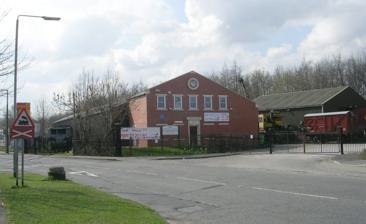
Building: Middleton Railway
Country: United Kingdom
Year built: 1758
Railway line in Leeds, England Middleton Railway Main station building on Moor Road. Locale Hunslet , Leeds , West Yorkshire Terminus Moor Road Coordinates 53°46′30″N 1°32′19″W / 53.775070°N 1.538600°W / 53.775070; -1.538600 Commercial operations Name Middleton Railway Built by Charles Brandling Original gauge 4 ft 1 in ( 1,245 mm ) until 1881 4 ft 8 + 1 ⁄ 2 in ( 1,435 mm ) standard gauge from 1881 Preserved operations Owned by The Middleton Railway Trust Ltd. Operated by The Middleton Railway Trust Ltd. Stations 2 Length 0.96 miles (1.54 km) Preserved gauge 4 ft 8 + 1 ⁄ 2 in ( 1,435 mm ) standard gauge 1758 Construction of first waggonway 1799 Wooden tracks replaced with iron edge rails 1812 Introduction of steam locomotives c. 1835 Line reverts to horse drawn trains 1866 Return of steam locomotives 1881 Line converted to 4 ft 8 + 1 ⁄ 2 in ( 1,435 mm ) standard gauge 1947 Rationalisation of the Line 1960 Line taken over by preservation society Preservation history June 1960 One week passenger service 1960 Start of freight service 1969 Start of regular passenger service 1983 End of freight service Headquarters Moor Road station Website http://www.middletonrailway.org.uk/ The Middleton Railway is the world's oldest continuously working railway, situated in the English city of Leeds . It was founded in 1758 and is now a heritage railway , run by volunteers from The Middleton Railway Trust Ltd. since 1960. The railway operates passenger services at weekends and on public holidays over approximately 1 mile (1.6 km) of track between its headquarters at Moor Road , in Hunslet , and Park Halt , on the outskirts of Middleton Park . Origins: Middleton colliery "The Collier" , aquatint from a painting by George Walker in his The Costume of Yorkshire , engraved by Robert Havell 1814, showing a Matthew Murray steam locomotive ( Salamanca ) on the Middleton Railway Coal has been worked in Middleton since the 13th century, from bell pits , gin pits and later "day level" or adits . Anne Leigh, heiress to the Middleton Estates, married Ralph Brandling from Felling near Gateshead on the River Tyne. They lived in Gosforth and left running of the Middleton pits to agents. Charles Brandling was their successor. In 1754, Richard Humble, from Tyneside, was his agent. Brandling was in competition with the Fentons in Rothwell who were able to transport coal into Leeds by river, putting the Middleton pits at considerable disadvantage. Humble's solution was to build waggonways which were common in his native north east. The first waggonway in 1755 crossed Brandling land and that of friendly neighbours to riverside staithes at Thwaite Gate. United Kingdom legislation Middleton Railway Act 1757 Act of Parliament Parliament of Great Britain Long title An Act for establishing Agreements made between Charles Brandling Esquire and other Persons, Proprietors of Lands, for laying down a Waggonway, in order for the better supplying the Town and Neighbourhood of Leeds, in the County of York, with Coals. Citation 31 Geo. 2 c. 22 Pr. Dates Royal assent 9 June 1758 Other legislation Repealed by Statute Law (Repeals) Act 1978 Status: Repealed In 1757 he proposed to build a waggonway towards Leeds, and to ensure its permanence Brandling sought ratification in an act of Parliament , the Middleton Railway Act 1757 ( 31 Geo. 2 c. 22 Pr. ), the first authorising the building of a railway. An Act for Establishing Agreement made between Charles Brandling, Esquire, and other Persons, Proprietors of Lands, for laying down a Waggon-Way in order for the better supplying the Town and Neighbourhood of Leeds in the County of York, with Coals. The Middleton Railway, the first railway to be granted powers by an act of Parliament, carried coal cheaply from the Middleton pits to the Staith at Casson Close, Leeds (near Meadow Lane, close to the River Aire). Not all the land belonged to Brandling, and the act gave him power to obtain wayleave . Otherwise the line was privately financed and operated, initially as a waggonway using horse-drawn waggons. Around 1799 the wooden tracks began to be replaced with superior iron edge rails to a gauge of 4 ft 1 in ( 1,245 mm ). Cheap Middleton coal gradually enabled Leeds to become a centre of the many developing industries which used coal as a source of heat, e.g. for pottery, brick and glass making, metal working, and brewing, or as a source of power for mill and factory engines. Introduction of steam Salamanca In 1812 the Middleton Railway became the first commercial railway to use steam locomotives successfully. John Blenkinsop , the colliery's viewer, or manager, had decided that an engine light enough not to break the cast iron track would not have sufficient adhesion , bearing in mind the heavy load of coal wagons and the steep track gradient. Accordingly, he relaid the track on one side with a toothed rail , which he patented in 1811 (the first rack railway ), and approached Matthew Murray of Fenton, Murray and Wood , in Holbeck , to design a locomotive with a pinion which would mesh with it. Murray's design was based on Richard Trevithick 's Catch me who can , adapted to use Blenkinsop's rack and pinion system, and probably was called Salamanca . This 1812 locomotive was the first to use two cylinders. These drove the pinions through cranks which were at right angles, so that the engine would start wherever it came to rest. In 1812, Salamanca was the first commercial steam locomotive to operate successfully. Three other locomotives were built for the Middleton colliery, and the railway was locomotive-operated for more than twenty years.  A number of other firsts can be claimed by the railway. Being the first line to use steam locomotives regularly on freight trains it was naturally the first line to employ a train driver. The world's first regular, professional train driver was a former pit surface labourer named James Hewitt who had been trained by Fenton, Murray & Wood's test driver. The first member of the public to be killed by a locomotive was almost certainly a 13-year-old boy named John Bruce killed in February 1813 whilst running alongside the tracks. The Leeds Mercury reported that this would "operate as a warning to others" . Though it was considered a marvel at the time, a child who witnessed it was less impressed. The child, David Joy , became a successful engineer. Living in Hunslet Lane, on the London Road, the old coal railway from the Middleton Pits into Leeds, ran behind our house a few fields off, and we used to see the steam from the engines rise above the trees. Once I remember going with my nurse, who held my hand (I had to stretch it up to hers, I was so little) while we stood to watch the engine with its train of coal-wagons pass. We were told it would come up like a flash of lightning, but it only came lumbering on like a cart. Boiler explosions and horse haulage Salamanca's boiler exploded on 28 February 1818, killing the driver, as the explosion "carried, with great violence, into an adjoining field the distance of one hundred yards." This was the result of the driver tampering with the safety valves . Another boiler explosion occurred on 12 February 1834, again killing the driver. This time the most likely cause was a badly worn boiler, kept going by in-house repairs which were no longer expertly carried out after Blenkinsop's death. The driver killed on this occasion was James Hewitt, the world's first regular locomotive driver. The Blenkinsop engines remained at work for thirty years: when John Urpeth Rastrick and James Walker visited the line on the behalf of the Directors of the Liverpool and Manchester Railway in January 1829 noted they were still at work, one of them being recorded as pulling a load of thirty load coal wagons, weighing 140 tons. At least two were working until 1835. Horse haulage returned and steam was abandoned apart from about a 1-mile (1.6 km) section near the main pit, which for some time was chain-worked by a stationary steam engine. Return of steam Steam was reintroduced in 1866 with tank engines from local firm Manning Wardle . In 1881 the railway was converted to 4 ft 8 + 1 ⁄ 2 in ( 1,435 mm ) standard gauge allowing it to connect with the Midland Railway . Other extra links included one to the Great Northern Railway in 1899 and sidings serving other sources of freight including Robinson & Birdsell's scrapyard and Clayton, Sons & Co's engineering works. The Middleton Estate & Colliery Co became part of the nationalised National Coal Board in 1947. Some rationalisation took place, the city centre staith at Kidacre street was closed and in the end coal movement was concentrated on the stretch of line from the GNR connection to Broom Pit. Preservationists mainly from Leeds University were allowed to move into an abandoned part of the line, between Moor Road and the GNR connection, by its then owners Messrs. Clayton, Son & Co. When Broom Pit closed in 1968 the preservationists, by then called the Middleton Railway Trust, were able to reinstate the connection and operate to the site of Broom Pit, maintaining the continuous operation of the line. Preservation The engine shed museum Middleton Railway Blue Plaque In June 1960, the Middleton Railway became the first standard-gauge railway to be taken over and operated by unpaid volunteers. Passenger services were initially operated for only one week, using an ex Swansea and Mumbles Railway double deck tram (the largest in Britain seating 106 passengers), hauled by a 1931 diesel locomotive hired from the nearby Hunslet Engine Company . However, the volunteers of the Middleton Railway subsequently operated a freight service from September 1960 until 1983. Regular operation of passenger services began in 1969. The Middleton Steam Railway is home to a representative selection of locomotives built in the Jack Lane, Hunslet area by the famous Leeds manufacturers of John Fowler & Co. , Hudswell Clarke , Hunslet Engine Company , Kitson & Co. and Manning Wardle .  The locomotives include "Sir Berkeley", which was featured in the 1968 BBC TV version of " The Railway Children ". The locomotive is owned by the Vintage Carriages Trust of Ingrow near Keighley . Route and stations v t e Middleton Railway Legend 0.37 mi Hallam & Pontefract Lines 0.29 mi Beza Road Balm Road Branch 0.17 mi Tulip Street 0.03 mi Moor Road former line towards city (removed) 0.00 mi Museum & shed | Moor Road 0.10 mi engine & wagon storage siding 0.16 mi M621 motorway 0.24 mi Dartmouth Branch 0.55 mi John Charles Approach 0.69 mi footbridge between John Charles Centre and South Leeds High School 0.94 mi Park Halt | engine run-around loop 0.96 mi End of line Proposed extension into Middleton Park Although the operational line starts at Moor Road , the line actually begins with the Balm Road Branch which joins the Middleton Railway with the Leeds - Sheffield route of the Hallam & Pontefract Lines. However, the connection to the main network has not been used since 1990 and has been bolted closed preventing access. This section of track crosses Beza Road , Tulip Street and Moor Road . It is currently only used during special events as the line and crossings would need upgrading for regular use. Located few yards from Moor Road level crossing is the line's main terminus, Moor Road station . The site includes the Engine House museum and workshops along with a single platform for departing and arriving trains. The site was once a junction between the link to the Midland Railway mainline via the "Balm Road Branch" and the line to Kidacre Street coal staith near the centre of the city. Departing Moor Road , are a selection of locomotives and rolling stock stored on sidings before the tunnel. The tunnel is the only one located on the route and allows the railway to pass under the M621 motorway . It is approximately 263 feet (80 m) long. Immediately after, there is the junction with the Dartmouth Branch , a stub of the line that once connected various local metal industries with the main line. This is occasionally used on special events and has in recent years been used for training mainline track workers. This branch is close to the former connection to the Great Northern line. After the Dartmouth Branch, the line begins to enter Middleton Park . The line passes by the John Charles Centre for Sport on its right and the South Leeds Academy on its left. There are two over bridges on this section: one road bridge, carrying John Charles Approach and a second footbridge connecting the school and the sports centre. Located close to the site of Broom Pit colliery and on the edge of Middleton Park, Park Halt railway station is the current terminus of services at the far end of the line. Branches once continued to Day Hole End and to West Pit via a rope worked incline . There were also numerous wagonways from early pits in the park, the remains of which can still be seen. The station consists of a platform for Middleton Park and a run round loop for trains allowing return running. A proposed extension of the railway into Middleton Park has been discussed for many years and it has long been the ambition of the railway to run further in to Middleton Park . Plans have existed for some time to extend the railway to the centre of the park, however this would require significant earthworks and funding. Route gallery NER 1310 at the northerly most point during a gala in July 2017. A passing "northern" 158 is on the main line Section of the Balm Road Branch looking towards Moor Road station from the Beza Road crossing . Railcar using the Moor Road crossing . Moor Road station is located on the left. Platform at Moor Road . From Moor Road station to the tunnel. Middleton Railway main line just prior to the tunnel, looking back towards Moor Road station . M621 tunnel north end. Platform at Park Halt . End of the line. Run round loop for Park Halt can be seen in the distance. Motive power Steam locomotives Number / Name Design Manufacturer Notes Image Operational 2387 Brookes No.1 0-6-0 ST Hunslet Engine Company During preservation it wore a Thomas the Tank Engine guise including conversion to a tank engine. It has since been reverted to a saddle tank and to original condition. Boiler ticket expired in 2009 and underwent overhaul that was funded by the Heritage Lottery Fund. Returned to service in August 2017. Boiler ticket expires 2027. Main operational loco alongside ‘No6’ and ‘Sir Berkeley’. 3860 No. 6 0-4-0 ST Hawthorn Leslie and Company Worked for Portland cement at Swansombe in Kent. It was named ‘Percy’ by the ‘Rev W Awdry’ due to the likeness with a character in his book series. However, this name is no longer carried due to licensing issues and expenses. Middleton Railway retain its nameplates however these are not on display. Operational. Returned to service in September 2021. Boiler ticket expires 2031. Main operational loco alongside ‘Brookes No1’ and ‘Sir Berkeley’. 1210 Sir Berkeley L Class 0-6-0 ST Manning Wardle Boiler ticket expires in 2033. On long term/permanent loan from the Vintage Carriages Trust . It returned to service in 2023 after an overhaul the Middleton Railway did on contract with the Vintage Carriages Trust . When not visiting other heritage railways it will be part of the main running fleet alongside ‘Brookes No1’ and ‘No6’. LNER No. 54 / BR No. 68153 / Departmental No. 57 LNER Class Y1 0-4-0 VBT Sentinel Waggon Works Returned to service in 2021. Boiler ticket expires 2029. As of 2022 significant work is still required until it can be used regularly and on passenger services as several issues were found during testing.It is unknown when this work will take place due to limited workshop space. Until the work is completed it remains a static display in the museum. Undergoing overhaul/restoration 1544 Slough Estates No. 3 0-6-0 ST Hudswell Clarke Built in 1924. Arrived from the Swindon and Cricklade Railway in November 2011 Boiler ticket expired on 18 April 2021. Its overhaul commenced in 2022. It is currently disassembled with work being done on its boiler and other parts. It is hoped that it will return to service in 2024 although no date has been confirmed yet as the scale of work required is still unknown. The overhaul is being done by Middleton Railway in financial partnership with the Slough & Windsor Railway Society. 1493 No. 11 0-4-0 ST Hunslet Engine Company Undergoing restoration. Owned by a member of the Middleton Railway Trust. Moved to Middleton Railway in 2000 where it has been being overhauled for over 20 years. Seen as a long-term project to be completed in the near future when time and money becomes available, likely after the completion of Sir Berkeley. Static display 1310 NER Class H / LNER Class Y7 0-4-0 T Gateshead Railway Works Returned to traffic in October 2011. It was withdrawn following the expiration of its boiler ticket extension on 23 July 2023 and placed on display in the Engine House museum awaiting overhaul. 385 Chemnitz 0-4-0 WT Richard Hartmann Previously owned by the Danish State Railways (DSB). Steamed until 1999. Displayed in the Engine House museum. 1309 Henry De Lacy II 0-4-0 ST Hudswell Clarke Cosmetically restored and displayed in the Engine House museum with access to the cab. 1369 M.S.C. No.67 0-6-0 T Hudswell Clarke Boiler ticket expired on 1 January 2012; now displayed in the Engine House museum 1601 Matthew Murray L Class 0-6-0 ST Manning Wardle Returned to service in June 2010. Boiler ticket expired in 2021. It is hoped to restore it to working order however it requires costly work including a new cylinder block. 1882 Mirvale 0-4-0 ST Hudswell Clarke Displayed in the Engine House Museum with access to the cab. 526 Hawarden 0-4-0 ST Hudswell Clarke Built in 1899. Acquired from Penrhyn Castle Railway Museum in 2024. 5469 Conway 0-6-0 ST Kitson and Company ex Northamptonshire Ironstone Railway . It was sent to Locomotion, Shildon for a cosmetic restoration for display in the Middleton Railway museum. The cosmetic restoration was partly completed with the chassis and tank being painted and having minor metal work repairs. It returned from Locomotion Shildon during 2022 in a part cosmetic restored state. Middleton Railway plan to complete the cosmetic restoration themselves when time and money is available to do so. Currently on display in the Engine House awaiting the completion of its cosmetic restoration. Stored 1540 Picton 2-6-2 T Hunslet Engine Company Originally worked on a sugar cane railway in Trinidad. Transported back to England to await conservation. Upon arrival its tanks and various other parts were removed as they were found to be majorly corroded and unsafe. In 2016, a special shelter was constructed in the car park at Moor Road to protect it. During 2020 it was painted black to help reduce corrosion and make it look cosmetically better. It is hoped to fully cosmetically restore it to original condition when time and money is available, likely after the cosmetic restoration of Conway. 1684 0-4-0 T Hunslet Engine Company Finished its working life at Kilmersdon Colliery in Somerset. Currently stored undercover at Middleton Railway. Major work required to restore it as it has not run in preservation. It is in very poor condition with high levels of corrosion. It is hoped to one day restore it but other overhauls are taking priority and it is deemed too costly at the moment. 2003 John Blenkinsop 0-4-0 ST Peckett and Sons Stored awaiting overhaul. Currently at the Ribble Steam Railway where it received a minor cosmetic restoration. It is on display in the Ribble Steam Railway museum where it is expected to stay due to the lack of space to store it undercover at Middleton Railway. It is hoped to one day return it to Middleton Railway for full restoration to operational condition but this is unlikely to happen in the foreseeable future due to time, money and resources needed and other restoration taking a higher priority. References: Diesel and electric locomotives Number / Name Design Manufacturer Notes Image Operational 45 0-6-0 DM Hudswell Clarke Arrived in September 2017 from the East Somerset Railway . It is the main operational diesel on the line and is used regularly on the lines Saturday diesel trains. It is also often used as a standby diesel if a fellow steam or diesel locomotive fails. D577 Mary 0-4-0 DM Hudswell Clarke Built in 1932. On display in the museum and sees occasional use mainly on special events days. D631 Carroll 0-4-0DM Hudswell Clarke Built in 1946. On display in the museum and sees occasional use mainly on special events days. 1697 John Alcock LMS diesel shunter 7051 0-6-0 DM Hunslet Engine Company The Middleton Railways Trust's first locomotive. On display in the museum and sees occasional use mainly on special events days. 1786 Courage 0-4-0 DM Hunslet Engine Company Named after the brewery where it worked. Also known as Sweet Pea . Can only operate in conjunction with another loco due to lack of vacuum brakes and as such is used rarely on passenger services. Mainly sees use during special events. 5003 Austins No. 1 0-4-0 DM Peckett and Sons Built in 1961. Acquired in 2001. Used regularly on the Saturday diesel service. D2999 Alf British Rail Class D2/11 0-4-0 DE Brush / Beyer Peacock In traffic 2015. Used regularly on the Saturday diesel service. 4220033 Harry 0-4-0 DM John Fowler & Co. Returned to traffic 2016. During 2019 it was vandalised and received major damage to the cab, controls and windows. Restoration work was completed and it returned to service in late 2022. Used regularly on the Saturday diesel service. Non-Operational 6981 0-4-0 DM Hunslet Engine Company Currently undergoing restoration with a full engine restoration, cosmetic work and addition of vacuum brakes . All required before it can begin passenger use. Acquired 2011 by a member of the railway and sold directly to the railway shortly after. It arrived in excellent condition however a full restoration is being completed to ensure it is a regular and reliable loco into the future. Its restoration is expected to be completed in 2023–2024. 420452 Coke Oven locomotive Greenwood and Batley Electric locomotive. Built 1979. Currently stored undercover but not on public display due to the lack of space. It is hoped that it can be cosmetically restored and displayed at another railway or museum but there is currently no plan. DB998901 Olive Overhead Line Inspection Vehicle Drewry Car Co. Built 1950. Used by British Railways' Eastern Region and British Rail Research Division . Acquired 1997. It was subject to an arson attack at Moor Road in 2016. It received major bodywork repairs and a body rebuild at the Vintage Carriages Trust workshop at Ingrow West (on the Keighley and Worth Valley Railway . It returned to Middleton once work was completed. It is currently awaiting funding and resources to become available to restore the interior and fix several major mechanical issues. It is unknown when this will return to service as little work has been completed on it since 2017. 3900002 0-4-0 DM John Fowler & Co. On static display in the Engine House. Engine doors removed and engine labelled to show visitors different parts of the engine and how it works. References: Trams Following the closure of the Mumbles Railway by South Wales Transport attempts were made to preserve some rolling stock at the Middleton Railway. One car (no. 2) was saved for preservation by members of Leeds University in Yorkshire and stored at the Middleton Railway. However, it was heavily vandalised and eventually destroyed by fire leading to the tram being scrapped. An experimental Leeds single deck tram, number 601, was preserved at the Middleton Railway along with tram 202 owned by Leeds Museums. These were, however, also destroyed by vandalism and arson during 1962. Leeds Horsfield Tram No 160 and Feltham Tram No 517 suffered the same fate at Middleton in 1968. Number / Name Design Manufacturer Notes Image Scrapped No. 2 Double Deck Tram seating 106 passengers Brush Electrical Company Built c. 1929 Rolling stock Number / Name Design Manufacturer Notes Image Passenger Stock 1867 PMV Standard Brake Southern Railway Converted from ex SR PMV Van. Fitted with heating. 2084 PMV Standard Trailer Southern Railway Converted from ex SR PMV Van. Fitted with heating. 1074 PMV Standard Brake Southern Railway Converted from ex SR PMV Van. Fitted with heating and designed for easier wheelchair access. 860E Brake Van Birmingham Railway Carriage & Wagon works Build to a North Eastern Railway Design. Capacity of 10 people. Often used at gala weekends and in Santa Special trains. Fitted with vacuum brakes . 158760 LMS Brake Van LMS (Derby) Full restoration completed including renewal of all woodwork. Restored to how it was when it moved to the railway. It is rarely used due to its large weight. It is currently on display in the museum with access inside. References: References Notes